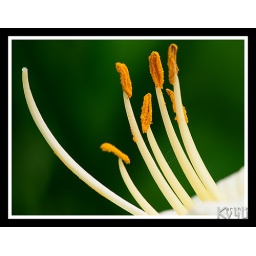
Stamen of a flower near Boulder County Courthouse. Not the best of pics technically. Please bear with me.